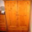
Label: wardrobe